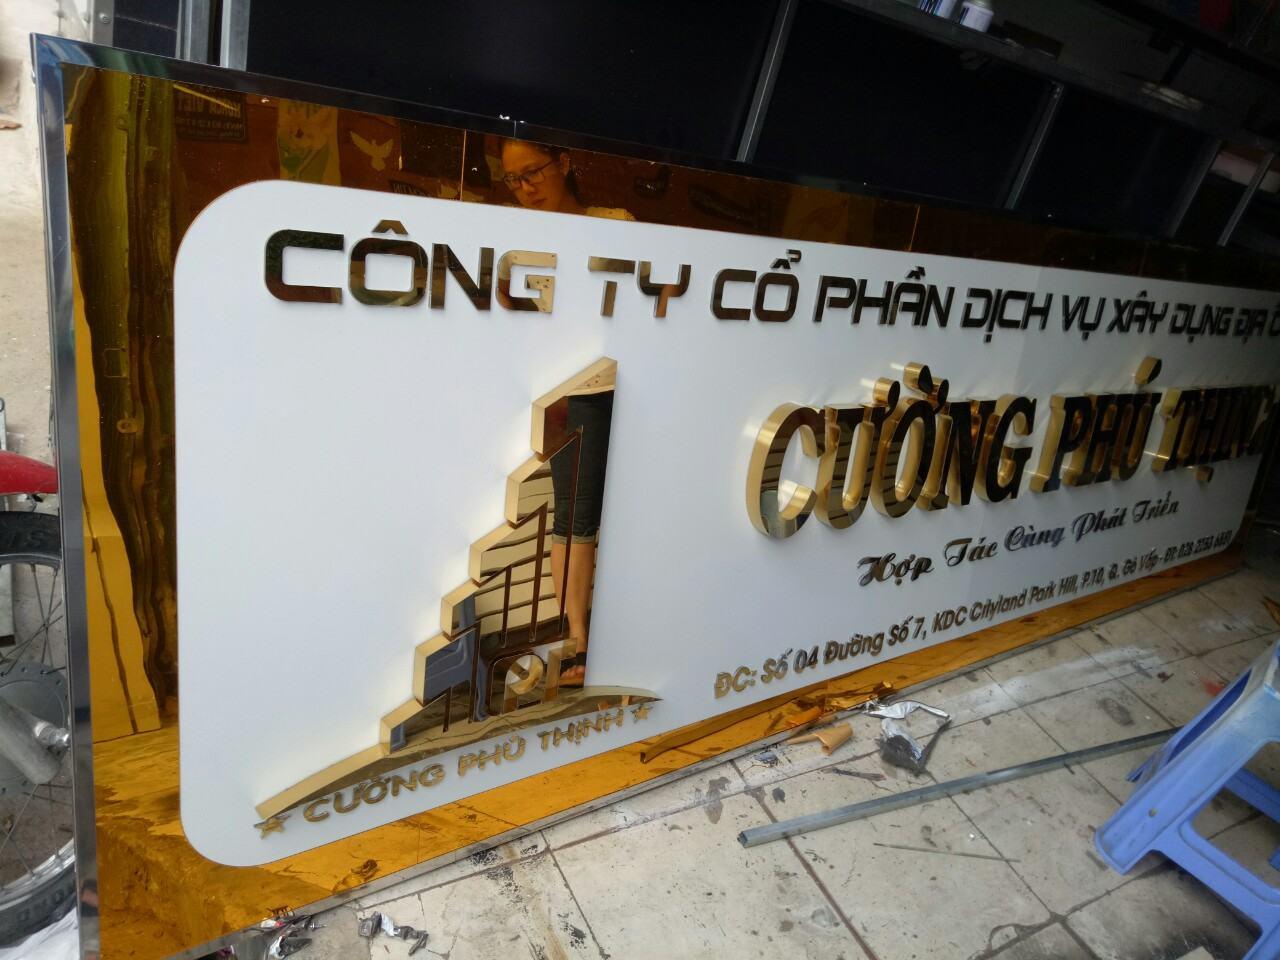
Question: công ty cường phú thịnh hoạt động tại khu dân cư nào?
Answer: khu dân cư cityland park hill